The Silver Skates (film)

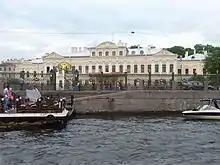
The Fountain House on the Fontanka Embankment was used for Alisa's family estate.

Vast amounts of scenery were created for the film, taken from a warehouse and installed on special structures on the Great Neva by emergency response personnel.